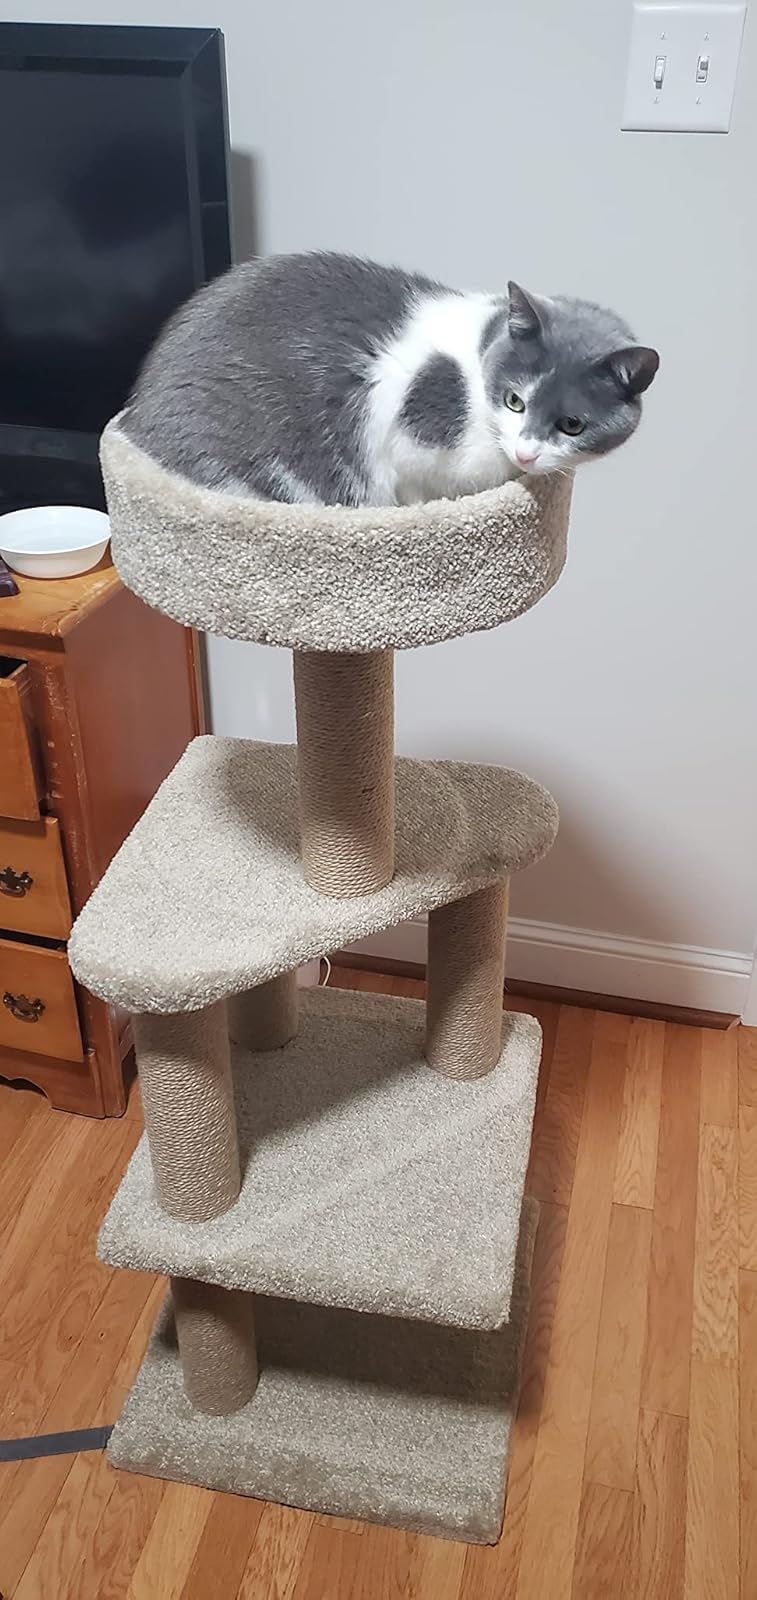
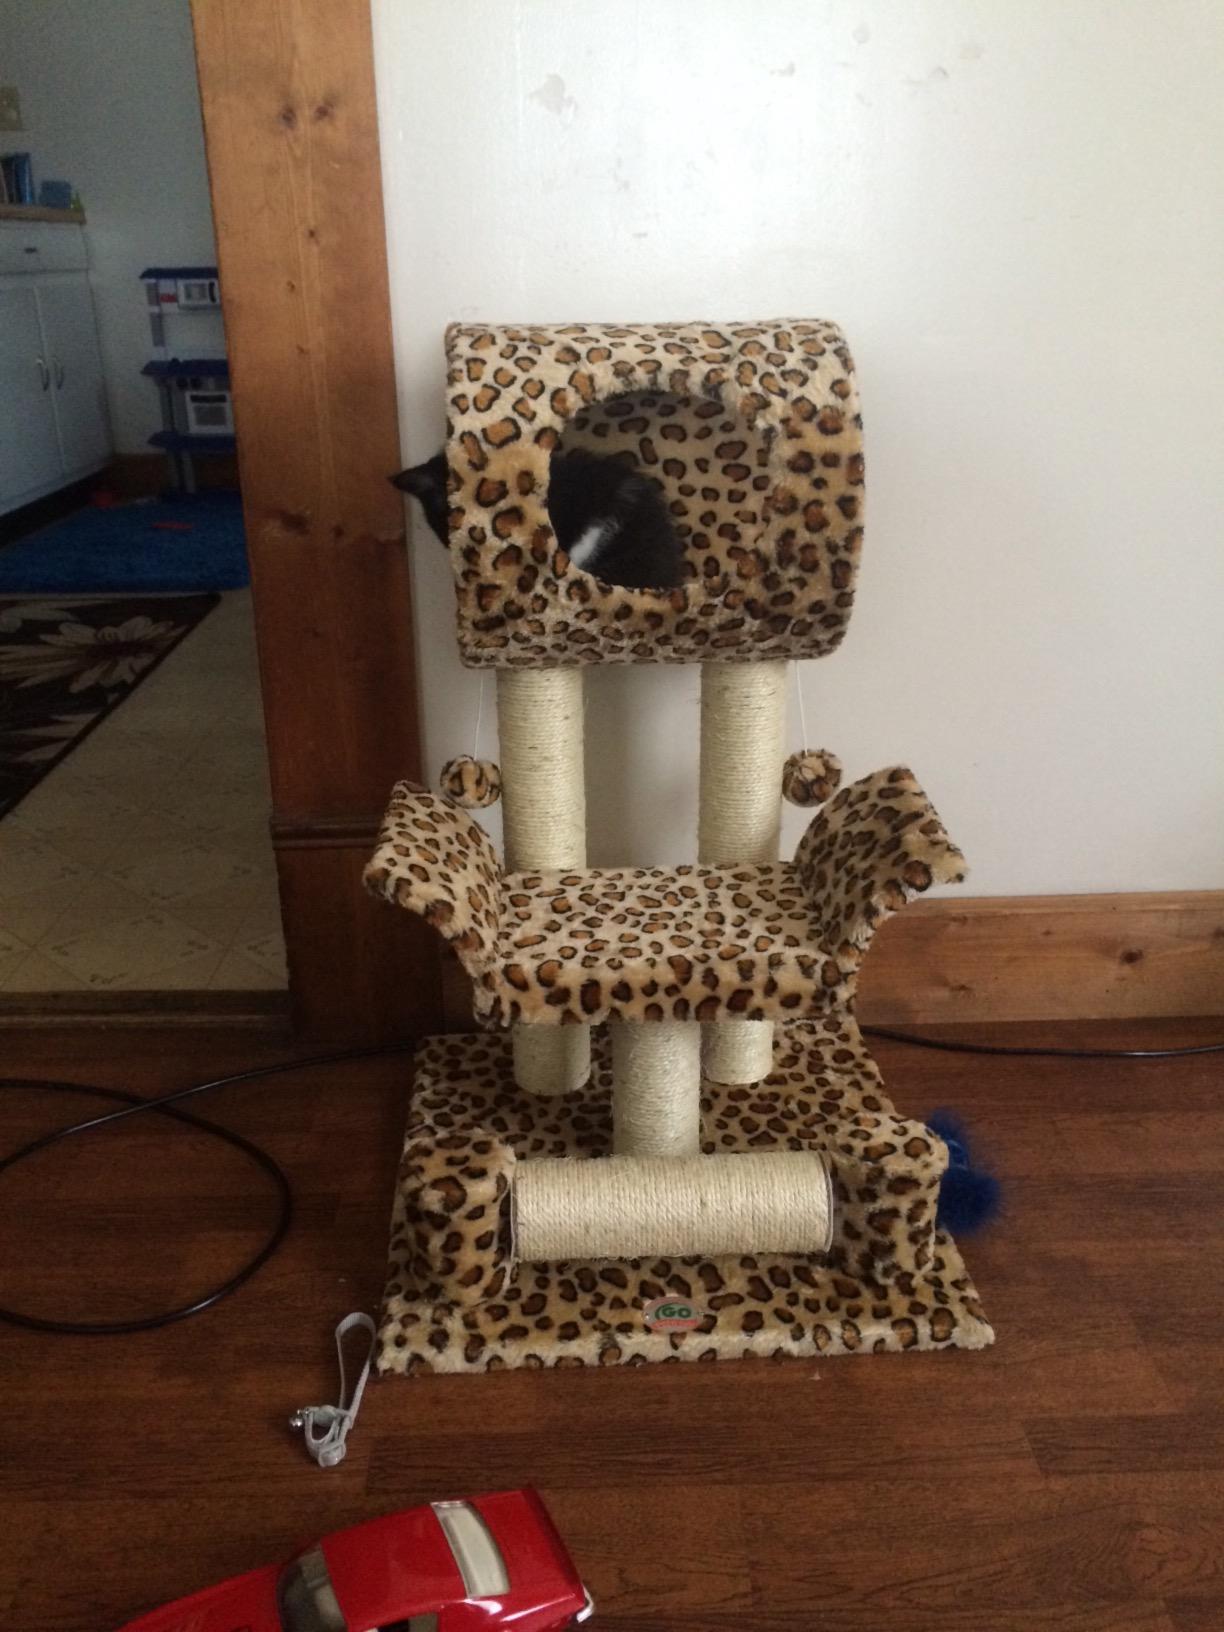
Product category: items_cat tree
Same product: no